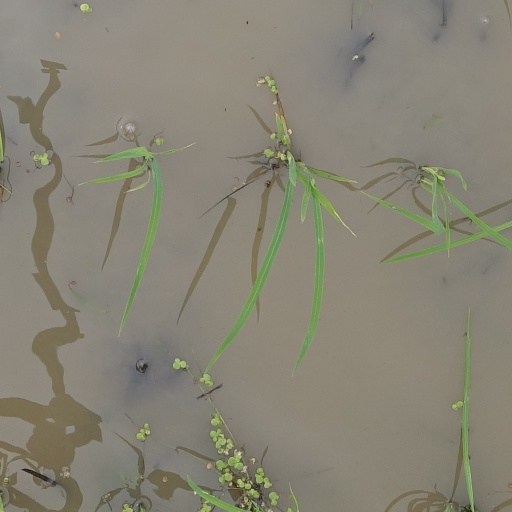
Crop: rice